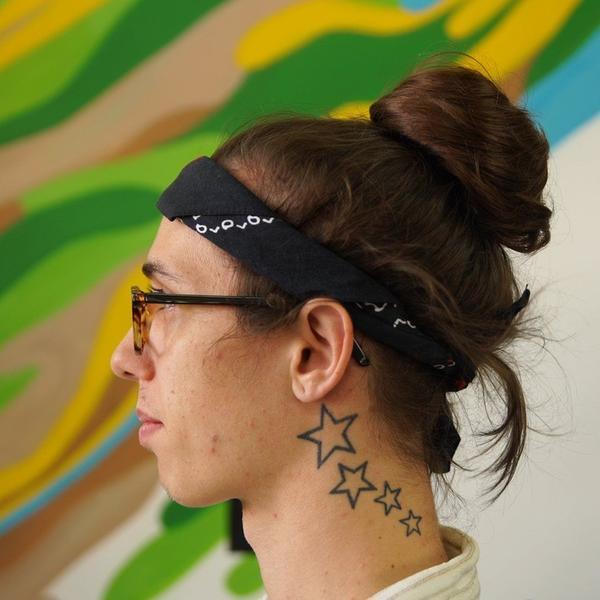
Gender: women